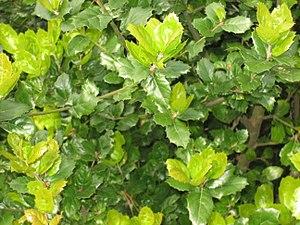
Le Chêne de Californie est un chêne à feuillage persistant que l'on peut trouver dans les régions côtières de Californie entre le comté de Mendocino jusqu'au nord de la Basse-Californie au Mexique. Il est classé dans la section des chêne rouge.